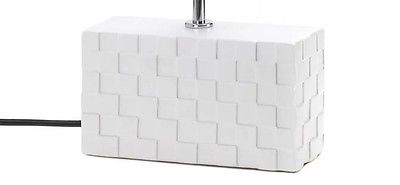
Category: lamp